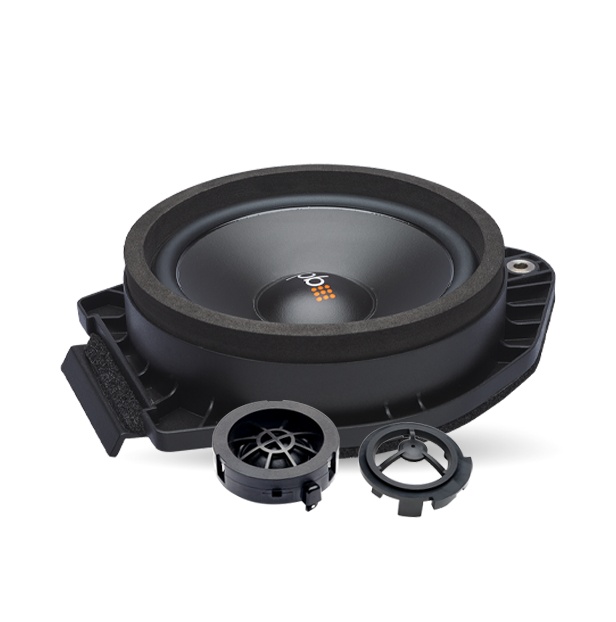
POWERBASS OE65C-GM
POWERBASS OE65C-GM OEM Replacement Component Speaker Chevy / GMC Making any stock factory sound system sound fantastic is now a simple task with our OEM drop in replacement speakers for many Nissan and Infinity cars, trucks and SUV's. With our patent pending DUAL TERMINAL design the OE65C-GM allows easy plug and play design for early and late model vehicles! PowerBass OEM Speakers are available in two different styles, The coaxials feature an Injection molded PP cone with a 1” silk dome tweeter, while the component system features a molded woofer cone with a separate 1” silk dome tweeter to deliver the music experience you have always wanted from your factory sound system. With the PowerBass OE Series there is no need to drill holes, or cut wires thanks to our simple plug and play design that matches the factory bolt locations and plug styles for one of the fastest upgrades ever! 6.5" Upgraded OEM Replacement Component Speakers 60 Watts RMS/120 Watts Max Injection Molded PP Cone Nylon OEM Speaker Adapter 1” Silk Dome Tweeter 20 oz. Magnet Factory Plug and Play Wiring Adapters 4-ohm System Impedance
Brand: POWERBASS
Category: Vehicles & Parts > Vehicle Parts & Accessories > Motor Vehicle Electronics > Motor Vehicle Speakers > Component Speakers